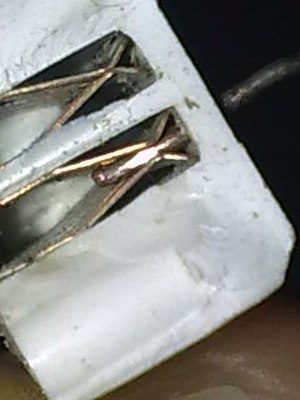
Elektronik eksperimentalplade / Lodningsløse eksperimentalplader / Lodningsløs eksperimentalplade set indefra
Et elektronik eksperimentalplade eller bedre kendt under øgenavnet fumlebræt er en konstruktionsbase til at lave prototyper af elektroniske kredsløb. Termen anvendes mest til at referere til lodningsløse eksperimentalplader.